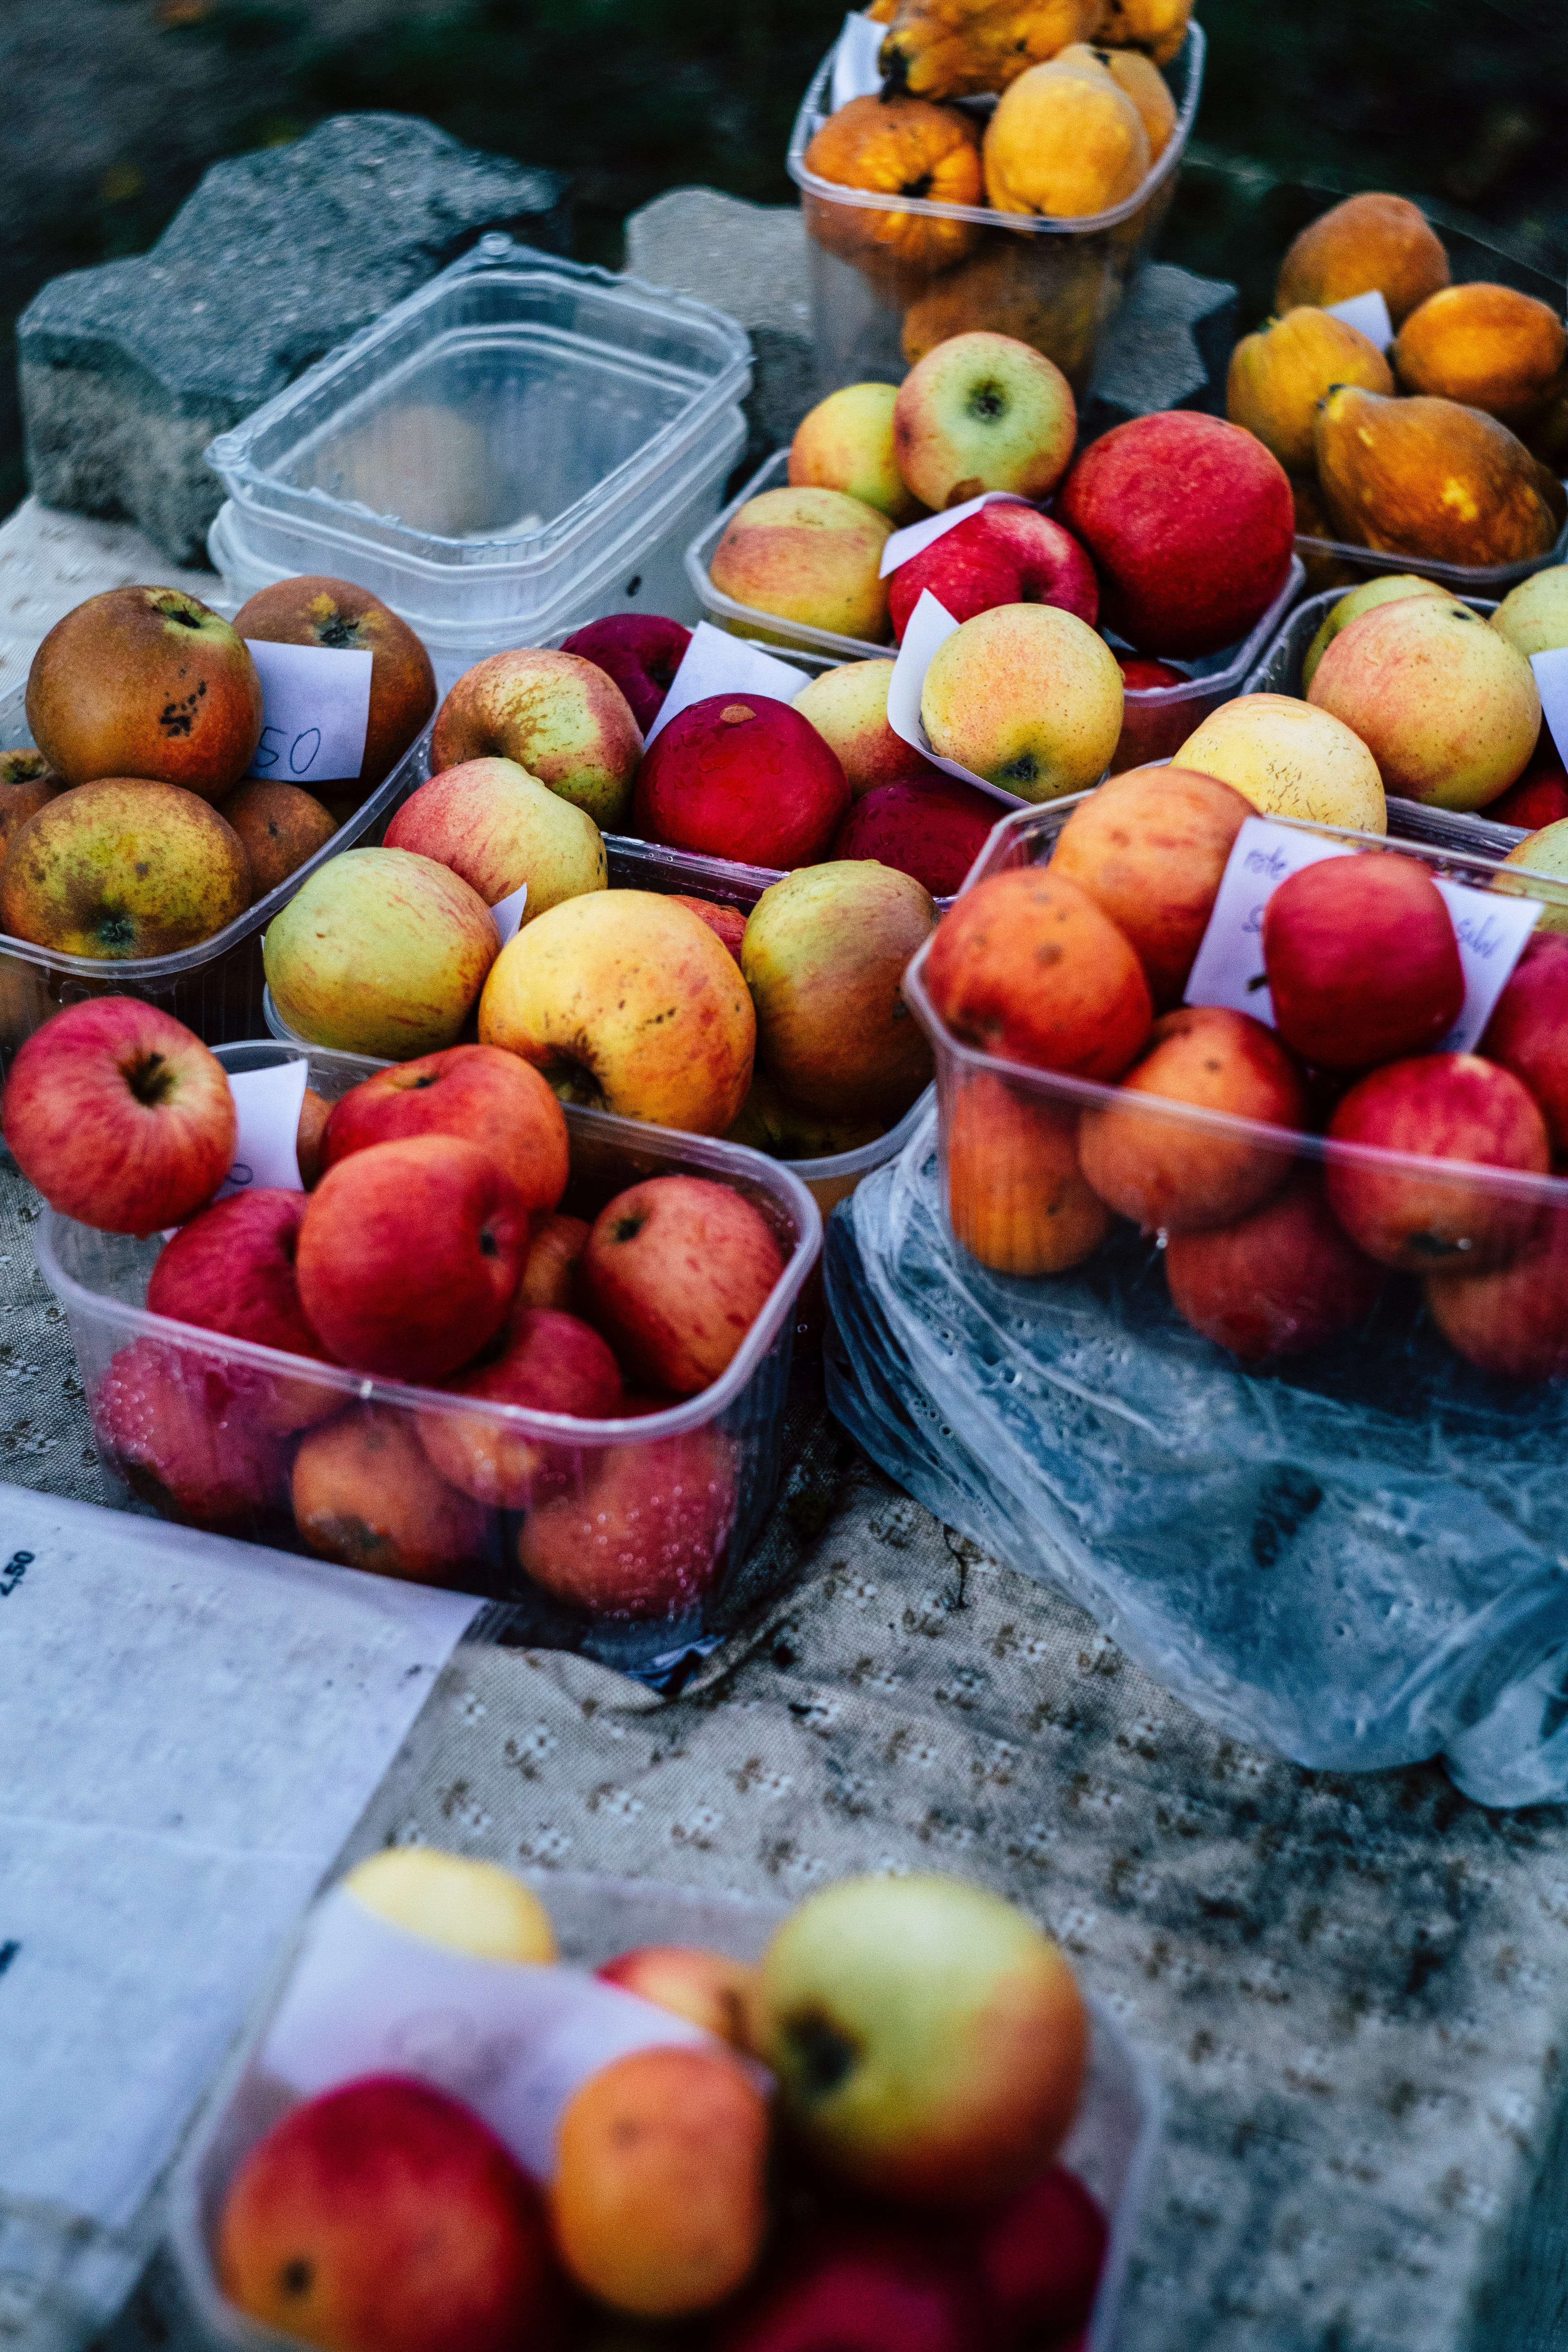
local food, natural foods, fruit, food, apple, peach, plant, superfood, vegetarian food, produce, nectarines, still life photography, nectarine, whole food, rose family